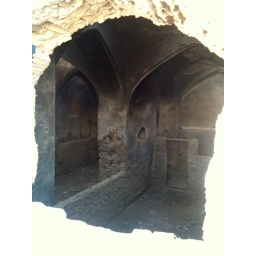
View down in to an old house through a hole in the wall